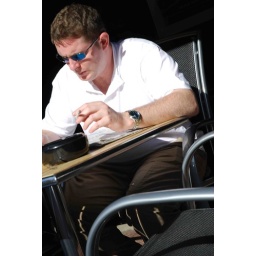
Snapped this guy sitting outside a bar in the sunshine :)